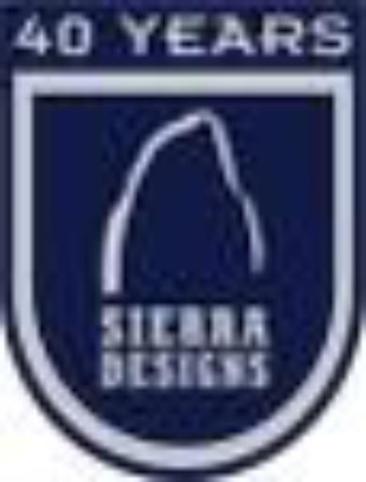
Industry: Sports